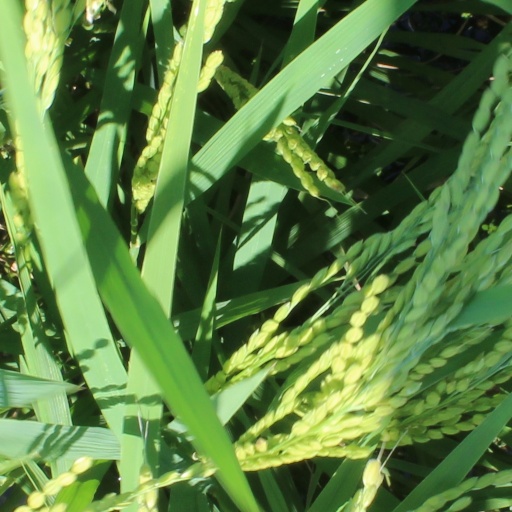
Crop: rice